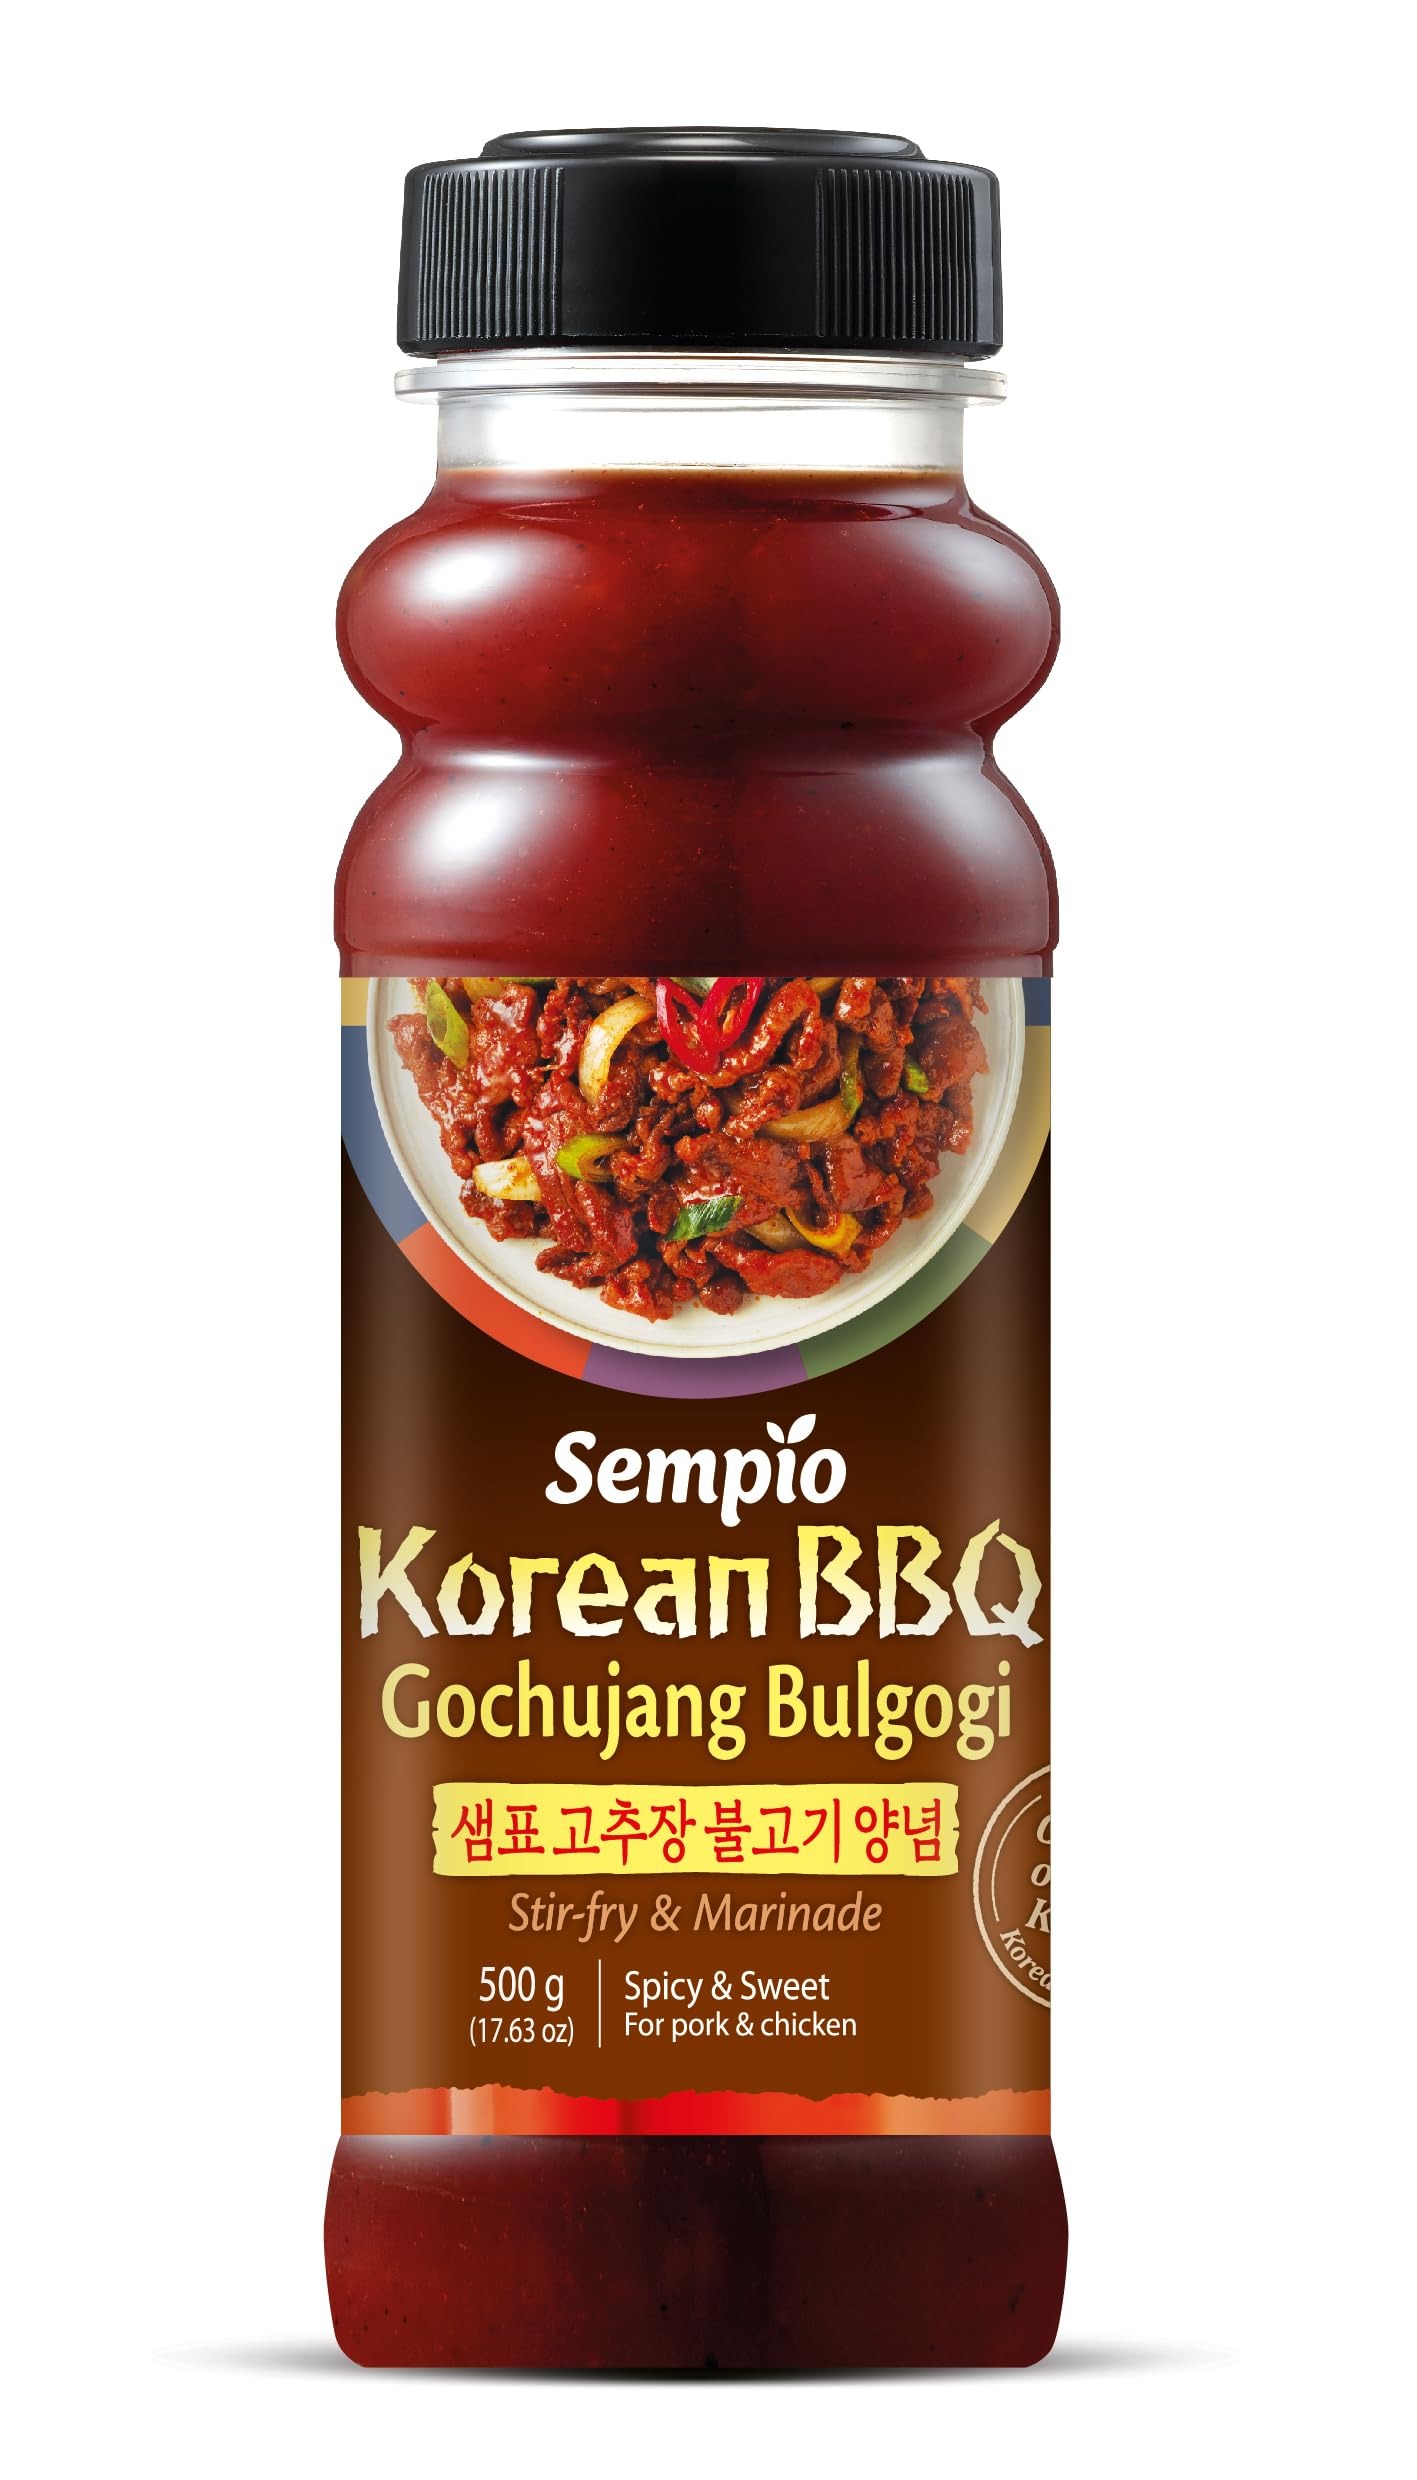
Item Name: SEMPIO Korean Gochujang Bulgogi Marinade Sauce - Authentic Spicy & Sweet Flavor with Gochujang and Korean BBQ Sauce, Zero Trans Fat, Perfect for Meat and BBQ​ (17.63oz / 500g)
Bullet Point 1: 📅 EXPIRATION DATE FORMAT: DD.MM.YYYY
Bullet Point 2: SEMPIO GOCHUJANG BULGOGI SAUCE (17.63oz / 500g) - Enjoy the real taste of Korean bulgogi with our signature sauce made with Sempio Gochujang for an authentic and flavorful experience.
Bullet Point 3: SWEET & SPICY - Delight your taste buds with the perfect balance of sweetness and spiciness, creating a mouthwatering flavor profile that enhances any dish.
Bullet Point 4: READY-TO-USE - Convenient and easy to cook with, our sauce is ready to use straight from the bottle, saving you time and effort in the kitchen while ensuring delicious results every time.
Bullet Point 5: VERSATILE USAGE - Ideal for stir-frying meat and vegetables or as a marinade for barbecue foods, chicken, beef, or pork, providing quick and easy gochujang bulgogi straight from home.
Bullet Point 6: SEMPIO - South Korea’s number one household brand specializing in authentic Korean foods. For over 70 years, we have used our experience to craft a product that can be enjoyed by everyone. The philosophy of its founder, “I will never produce or sell products that my family would not eat,” Sempio puts special emphasis on food safety and health.
Value: 17.63
Unit: Fl Oz

Price: 4.45